1938 deportation of Jews from Slovakia

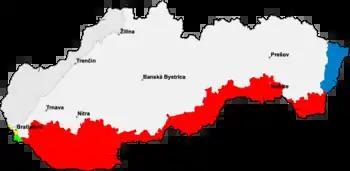
The territory in red was annexed to the Kingdom of Hungary in November 1938.

On 3 November, SS official Adolf Eichmann met with several radical politicians—including Jozef Faláth of the HSĽS; leader of the Academic Hlinka Guard, ; Julius Janek, a local Hlinka Guard commander; Konrad Goldbach, a correspondent of the Nazi newspaper "Völkischer Beobachter"; and German Party leader Franz Karmasin—at the Carlton Hotel. Faláth drafted a plan to deport impoverished and foreign Jews to the ceded territory, which was approved by Tiso on 4 November. The plan probably had the knowledge and approval of Ferdinand Ďurčanský and Alexander Mach.